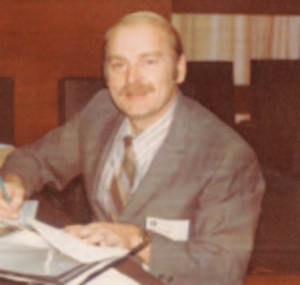
Vernon F. Dvorak est un météorologiste américain, maintenant à la retraite, qui a publié en 1974 une technique, qui portera son nom, pour analyser les cyclones tropicaux à partir des photos satellitaires afin d'en extraire l'intensité, la période dans leur cycle de vie et leur développement/diminution probable. Il a passé sa carrière en grande partie au National Weather Service au laboratoire du National Environmental Satellite, Data, and Information Service, une composante du National Hurricane Center.